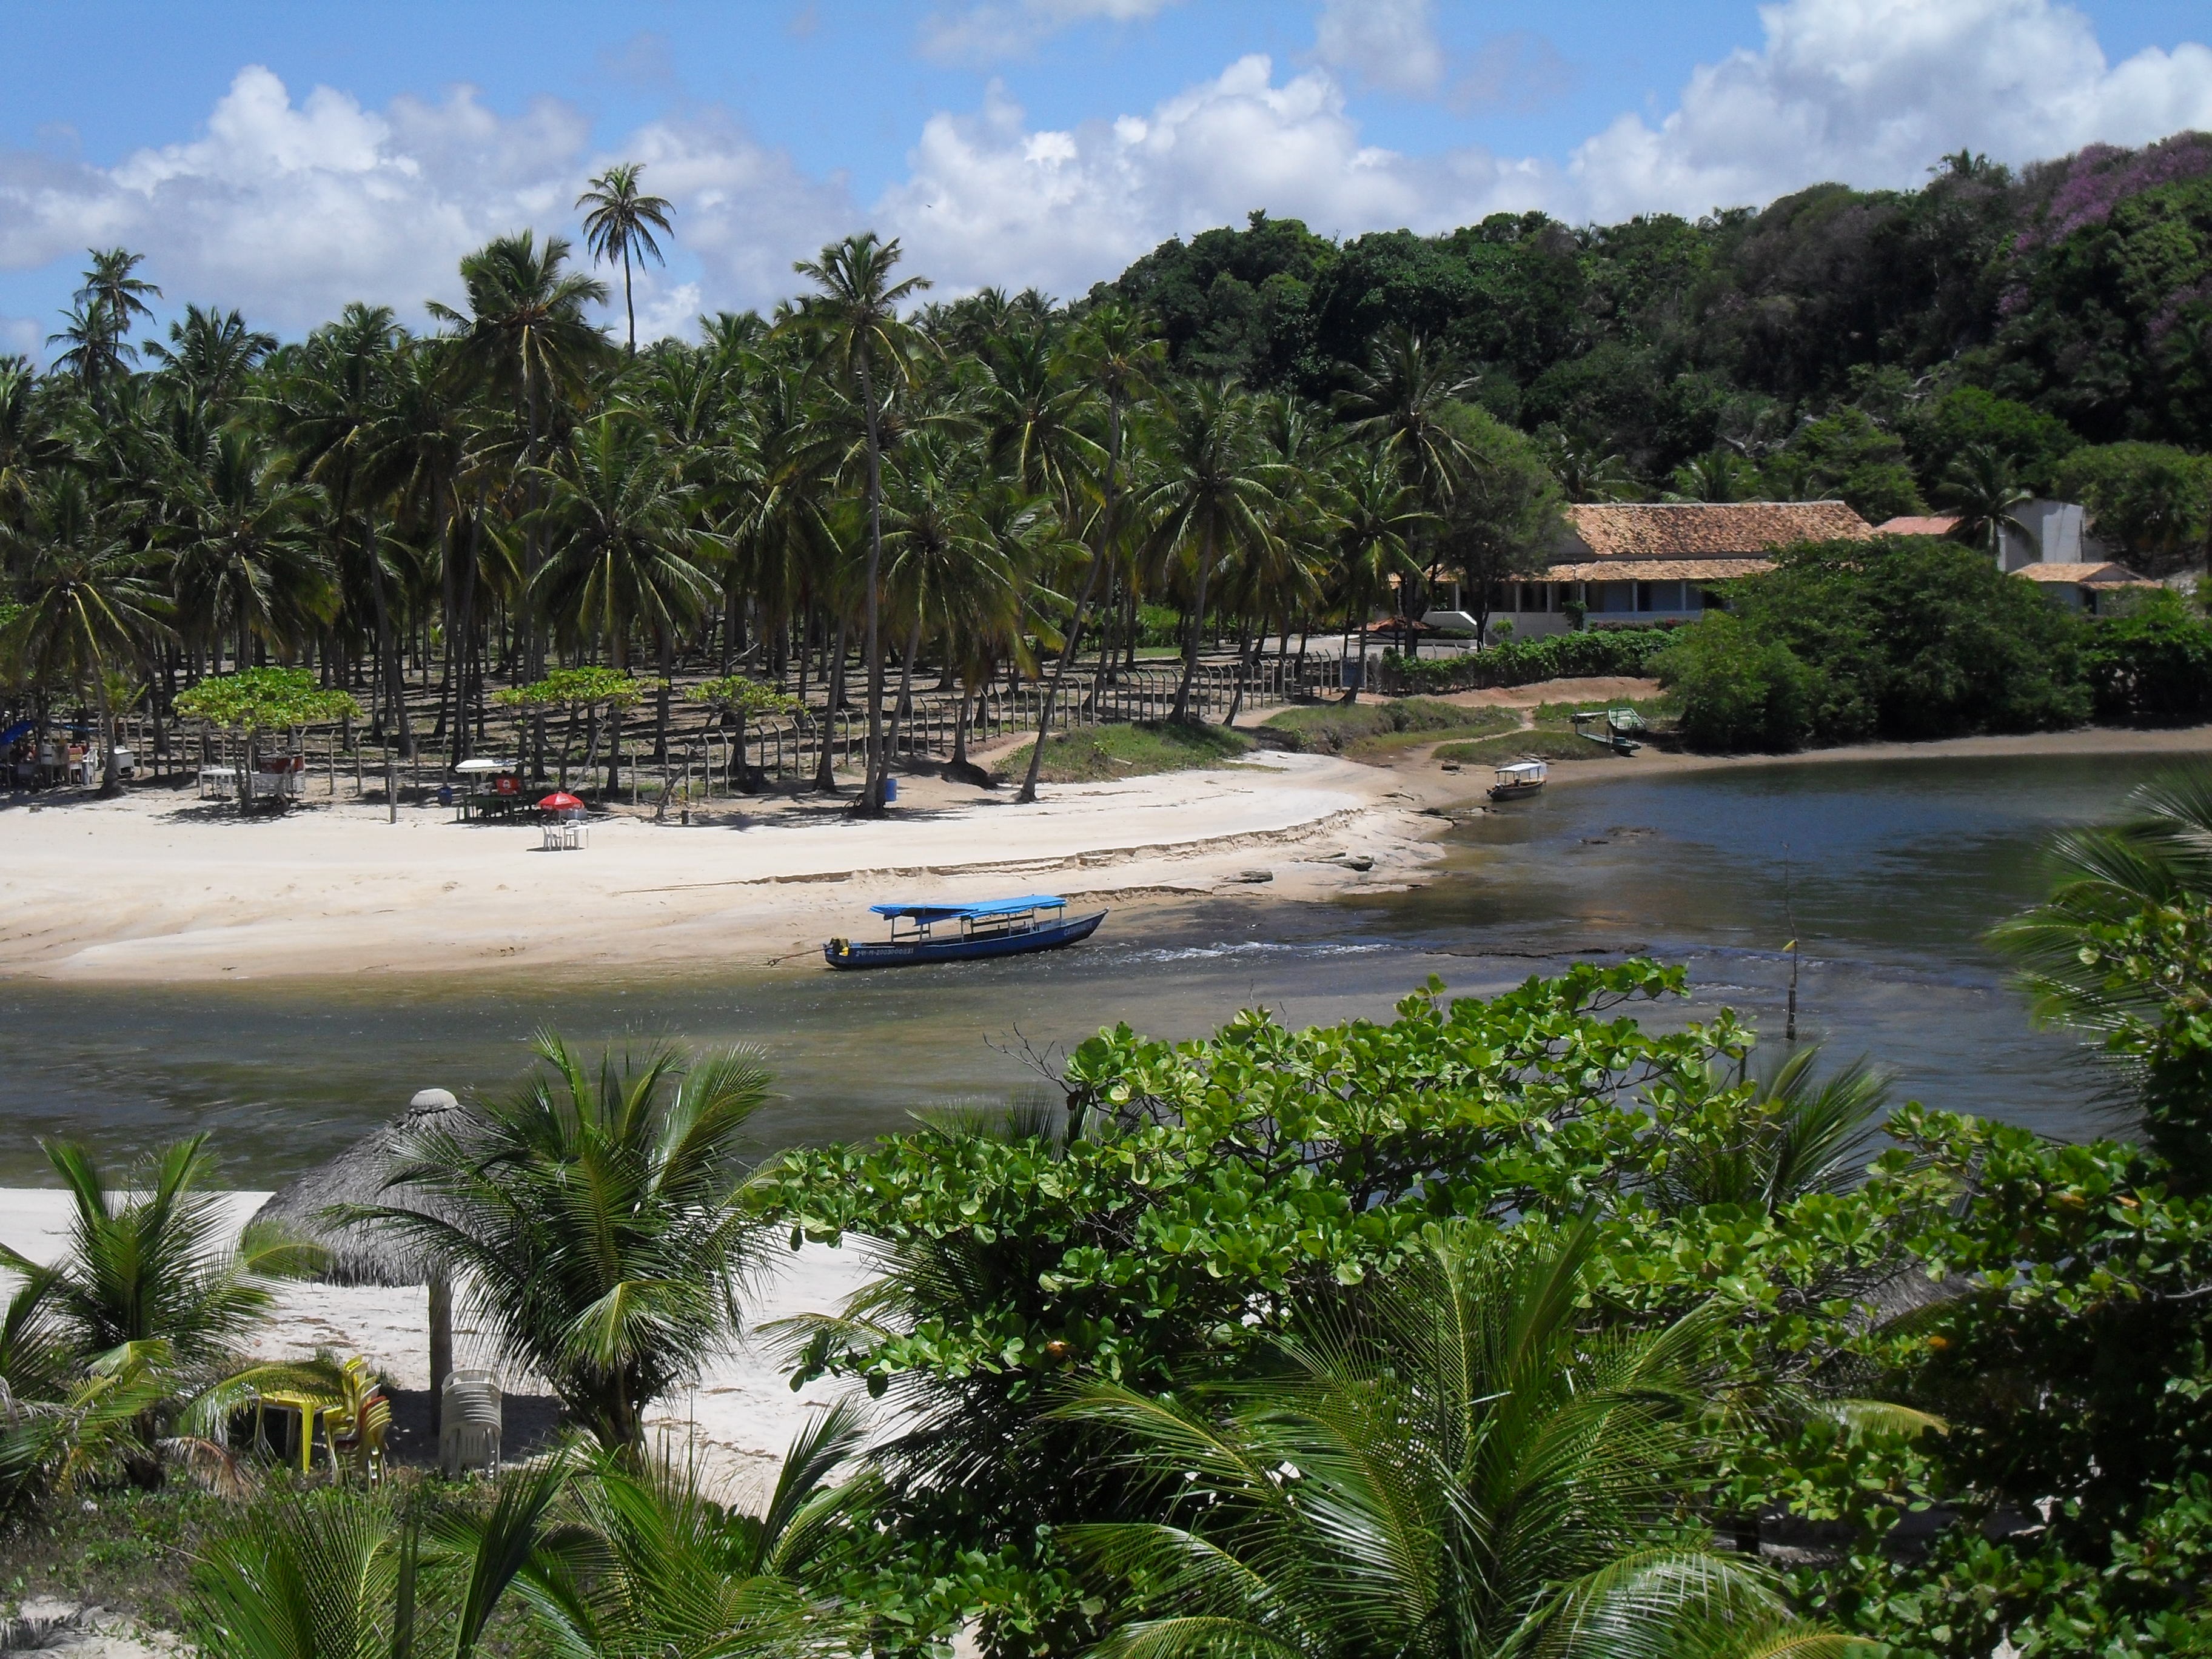
beach, sea, coast, water, nature, sky, boat, shore, summer, vacation, cove, jungle, tropical, lagoon, bay, body of water, resort, holidays, mar, litoral, exotic, brazil, tropics, natural beauty, arecales